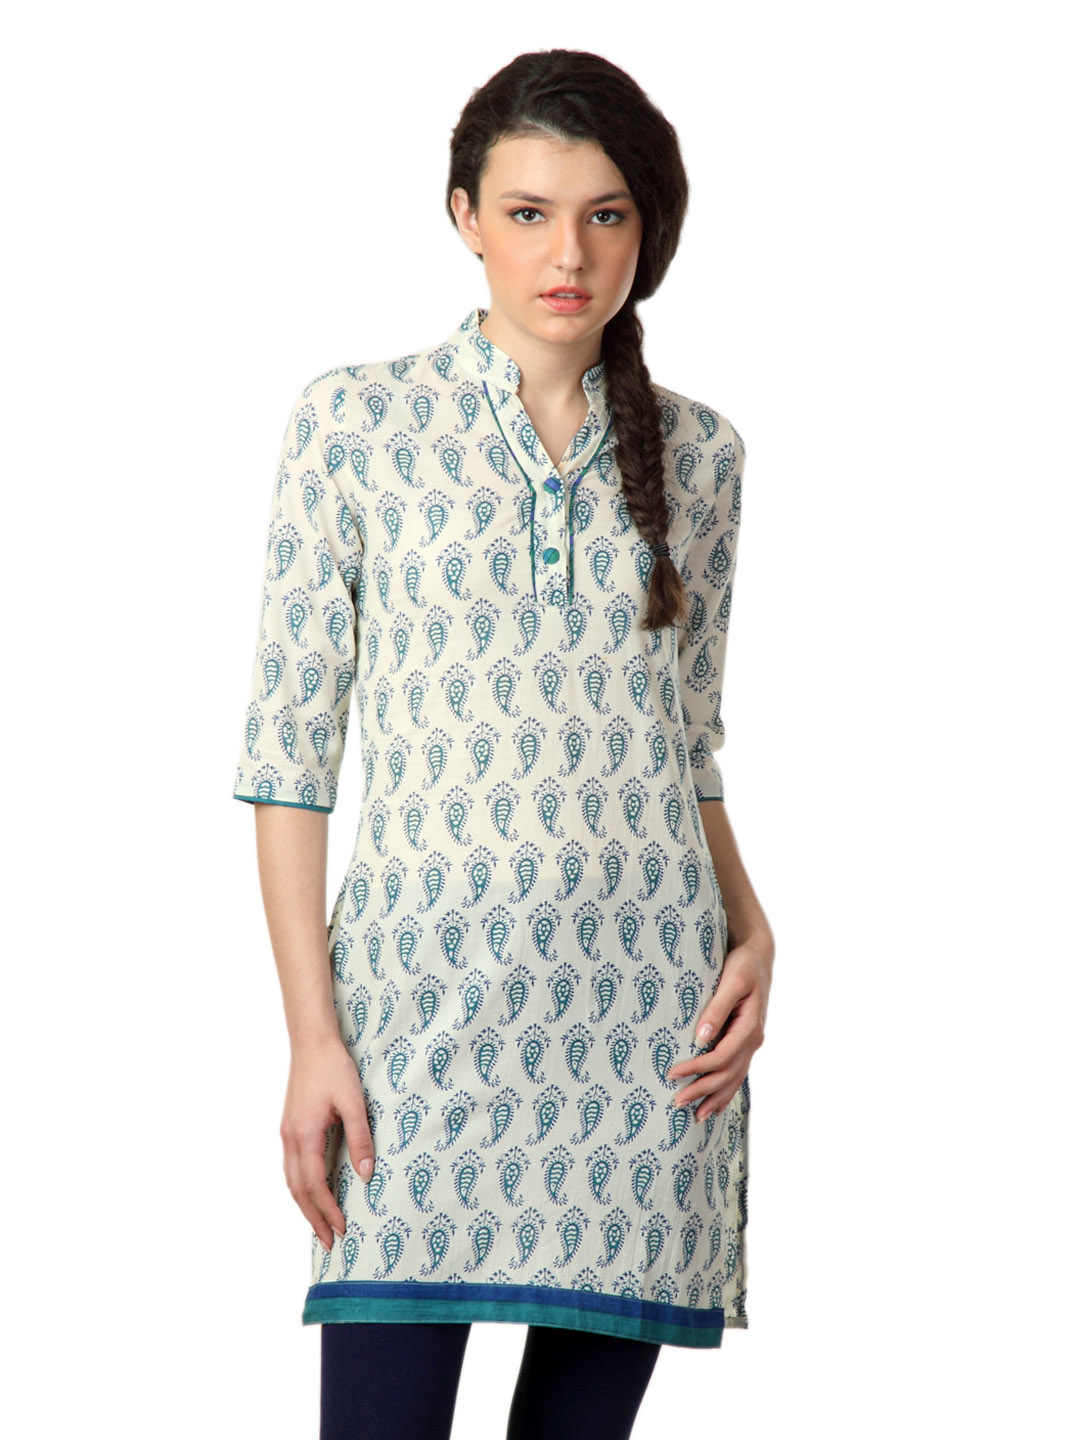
Alma Women Cream Printed Kurta
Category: Apparel / Topwear / Kurtas
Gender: Women
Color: Cream
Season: Summer 2012
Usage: Ethnic